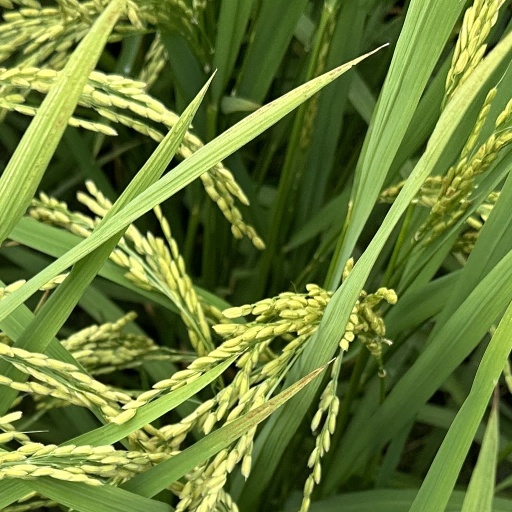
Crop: rice